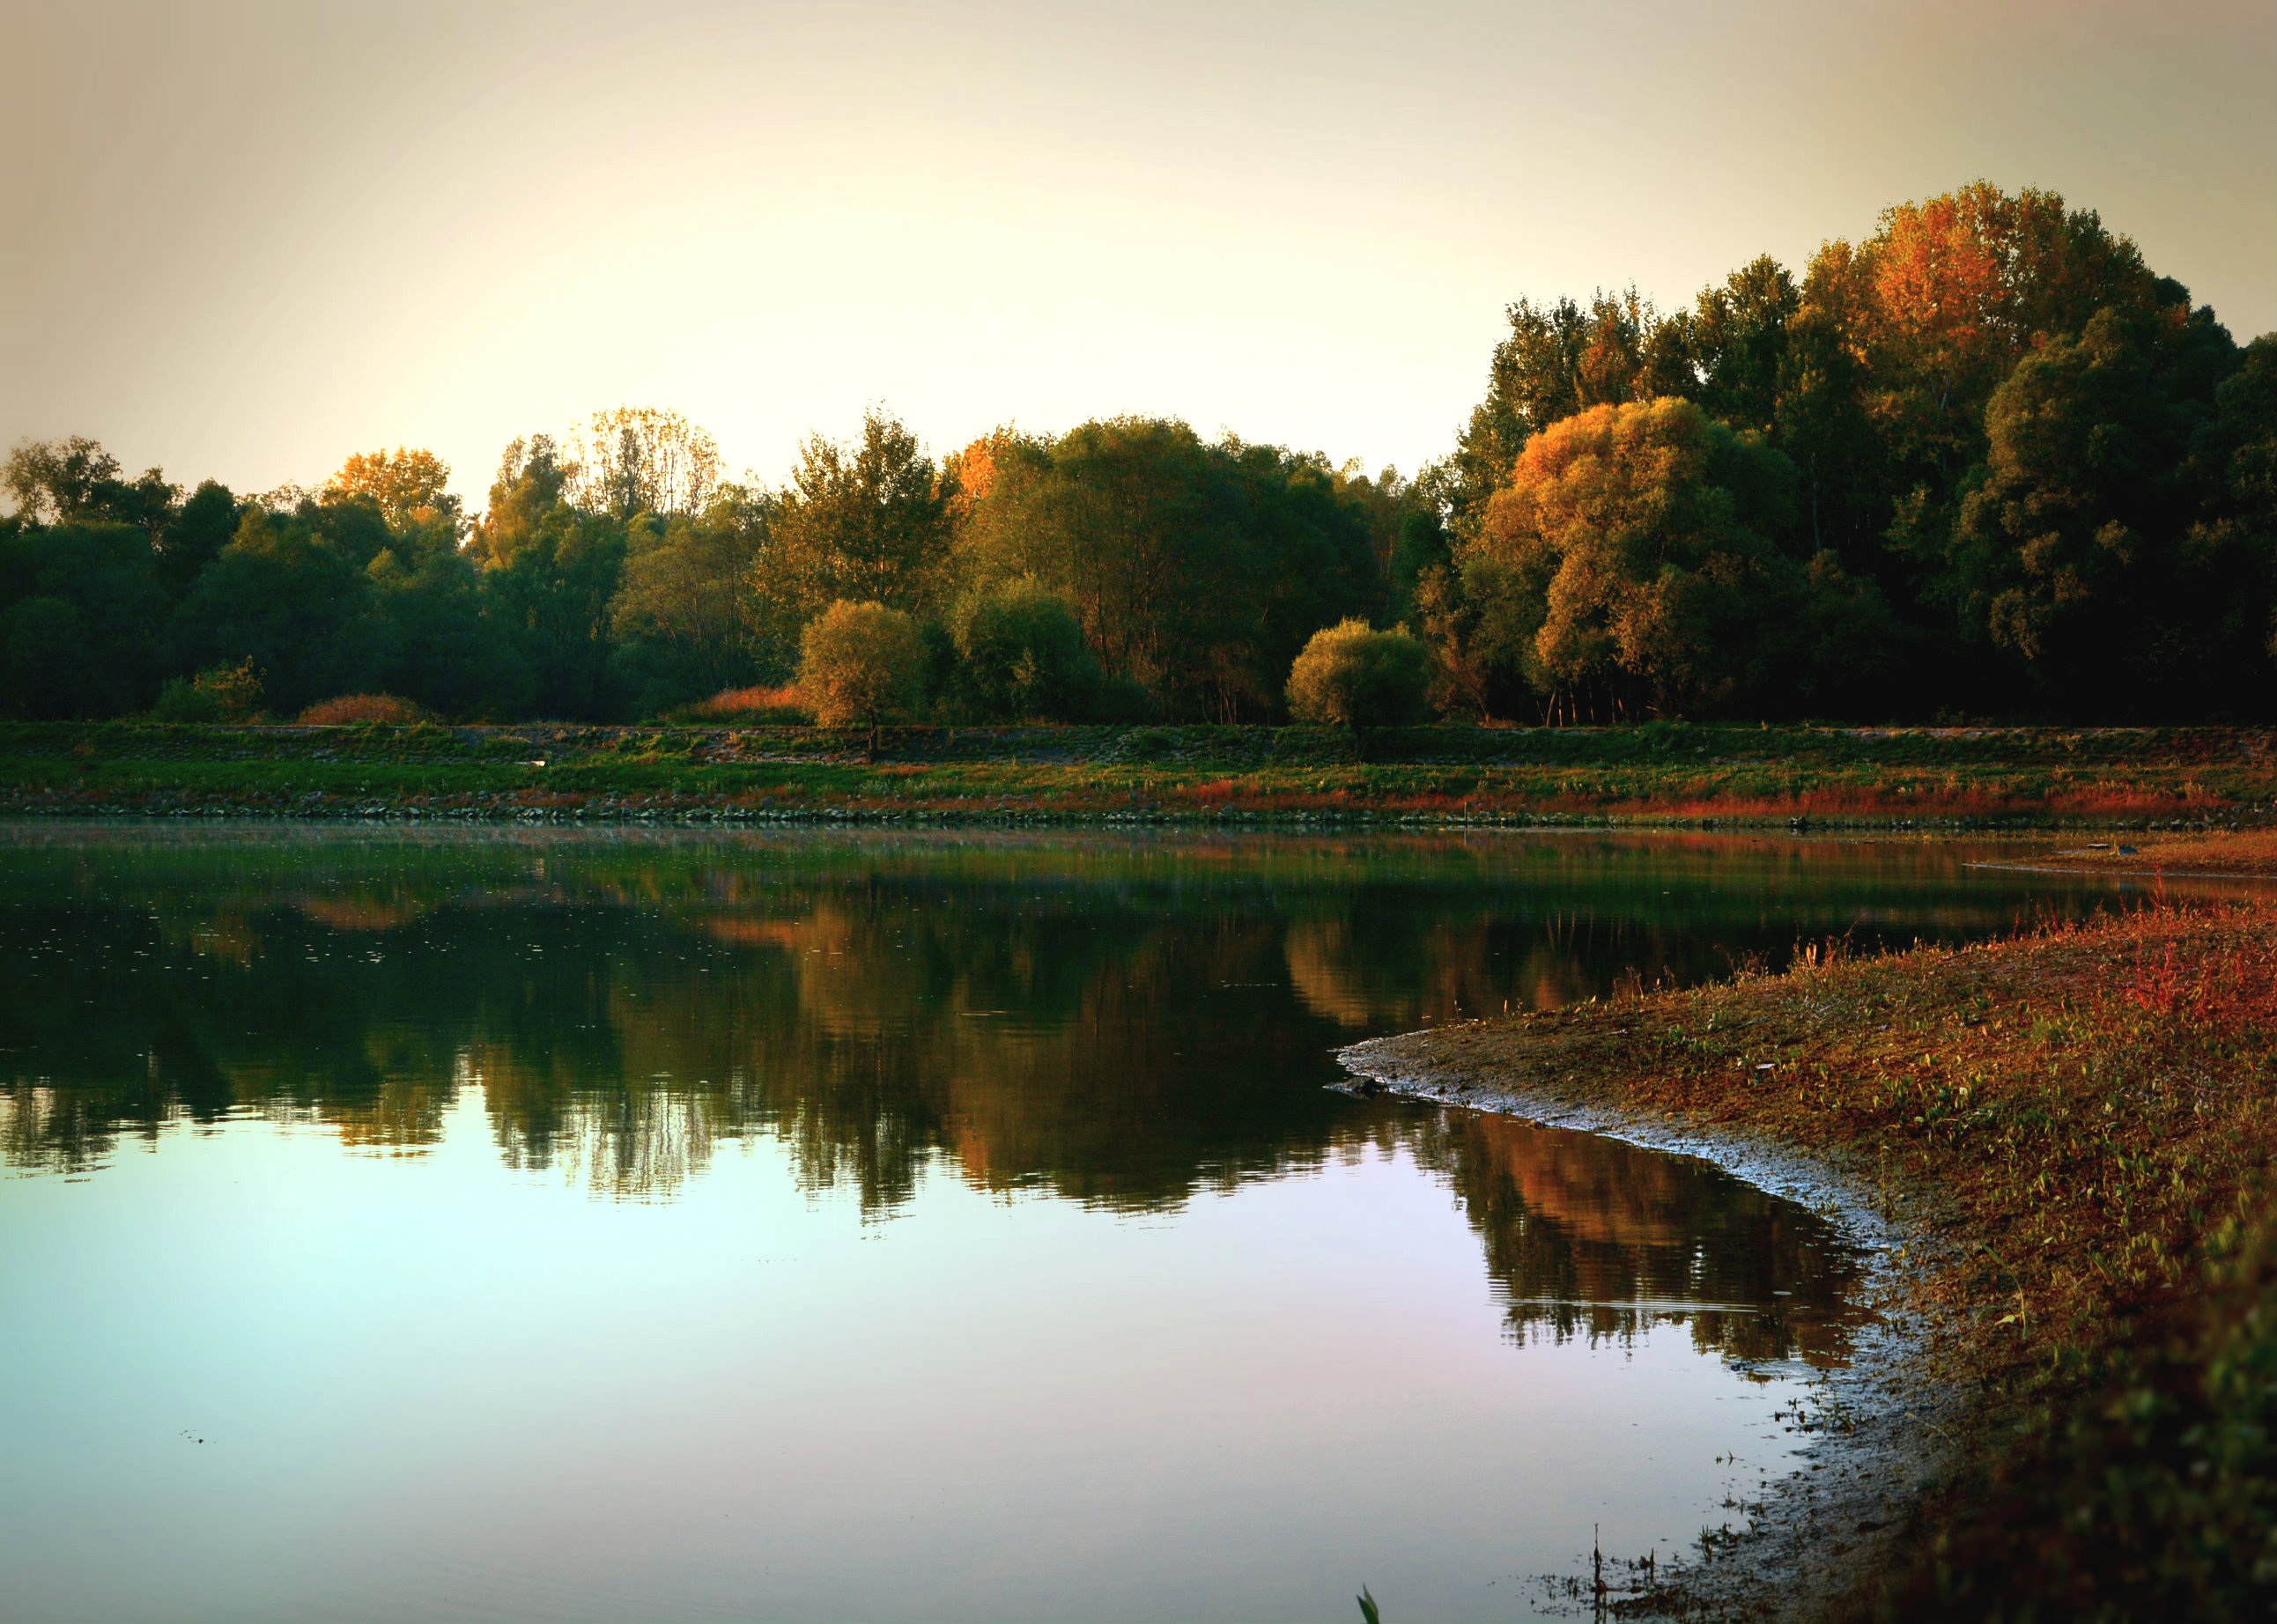
landscape, tree, water, nature, sunrise, sunset, mist, sunlight, morning, leaf, lake, dawn, river, dusk, pond, evening, reflection, autumn, reservoir, trees, rural area, atmospheric phenomenon, woody plant